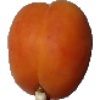
Label: apricot